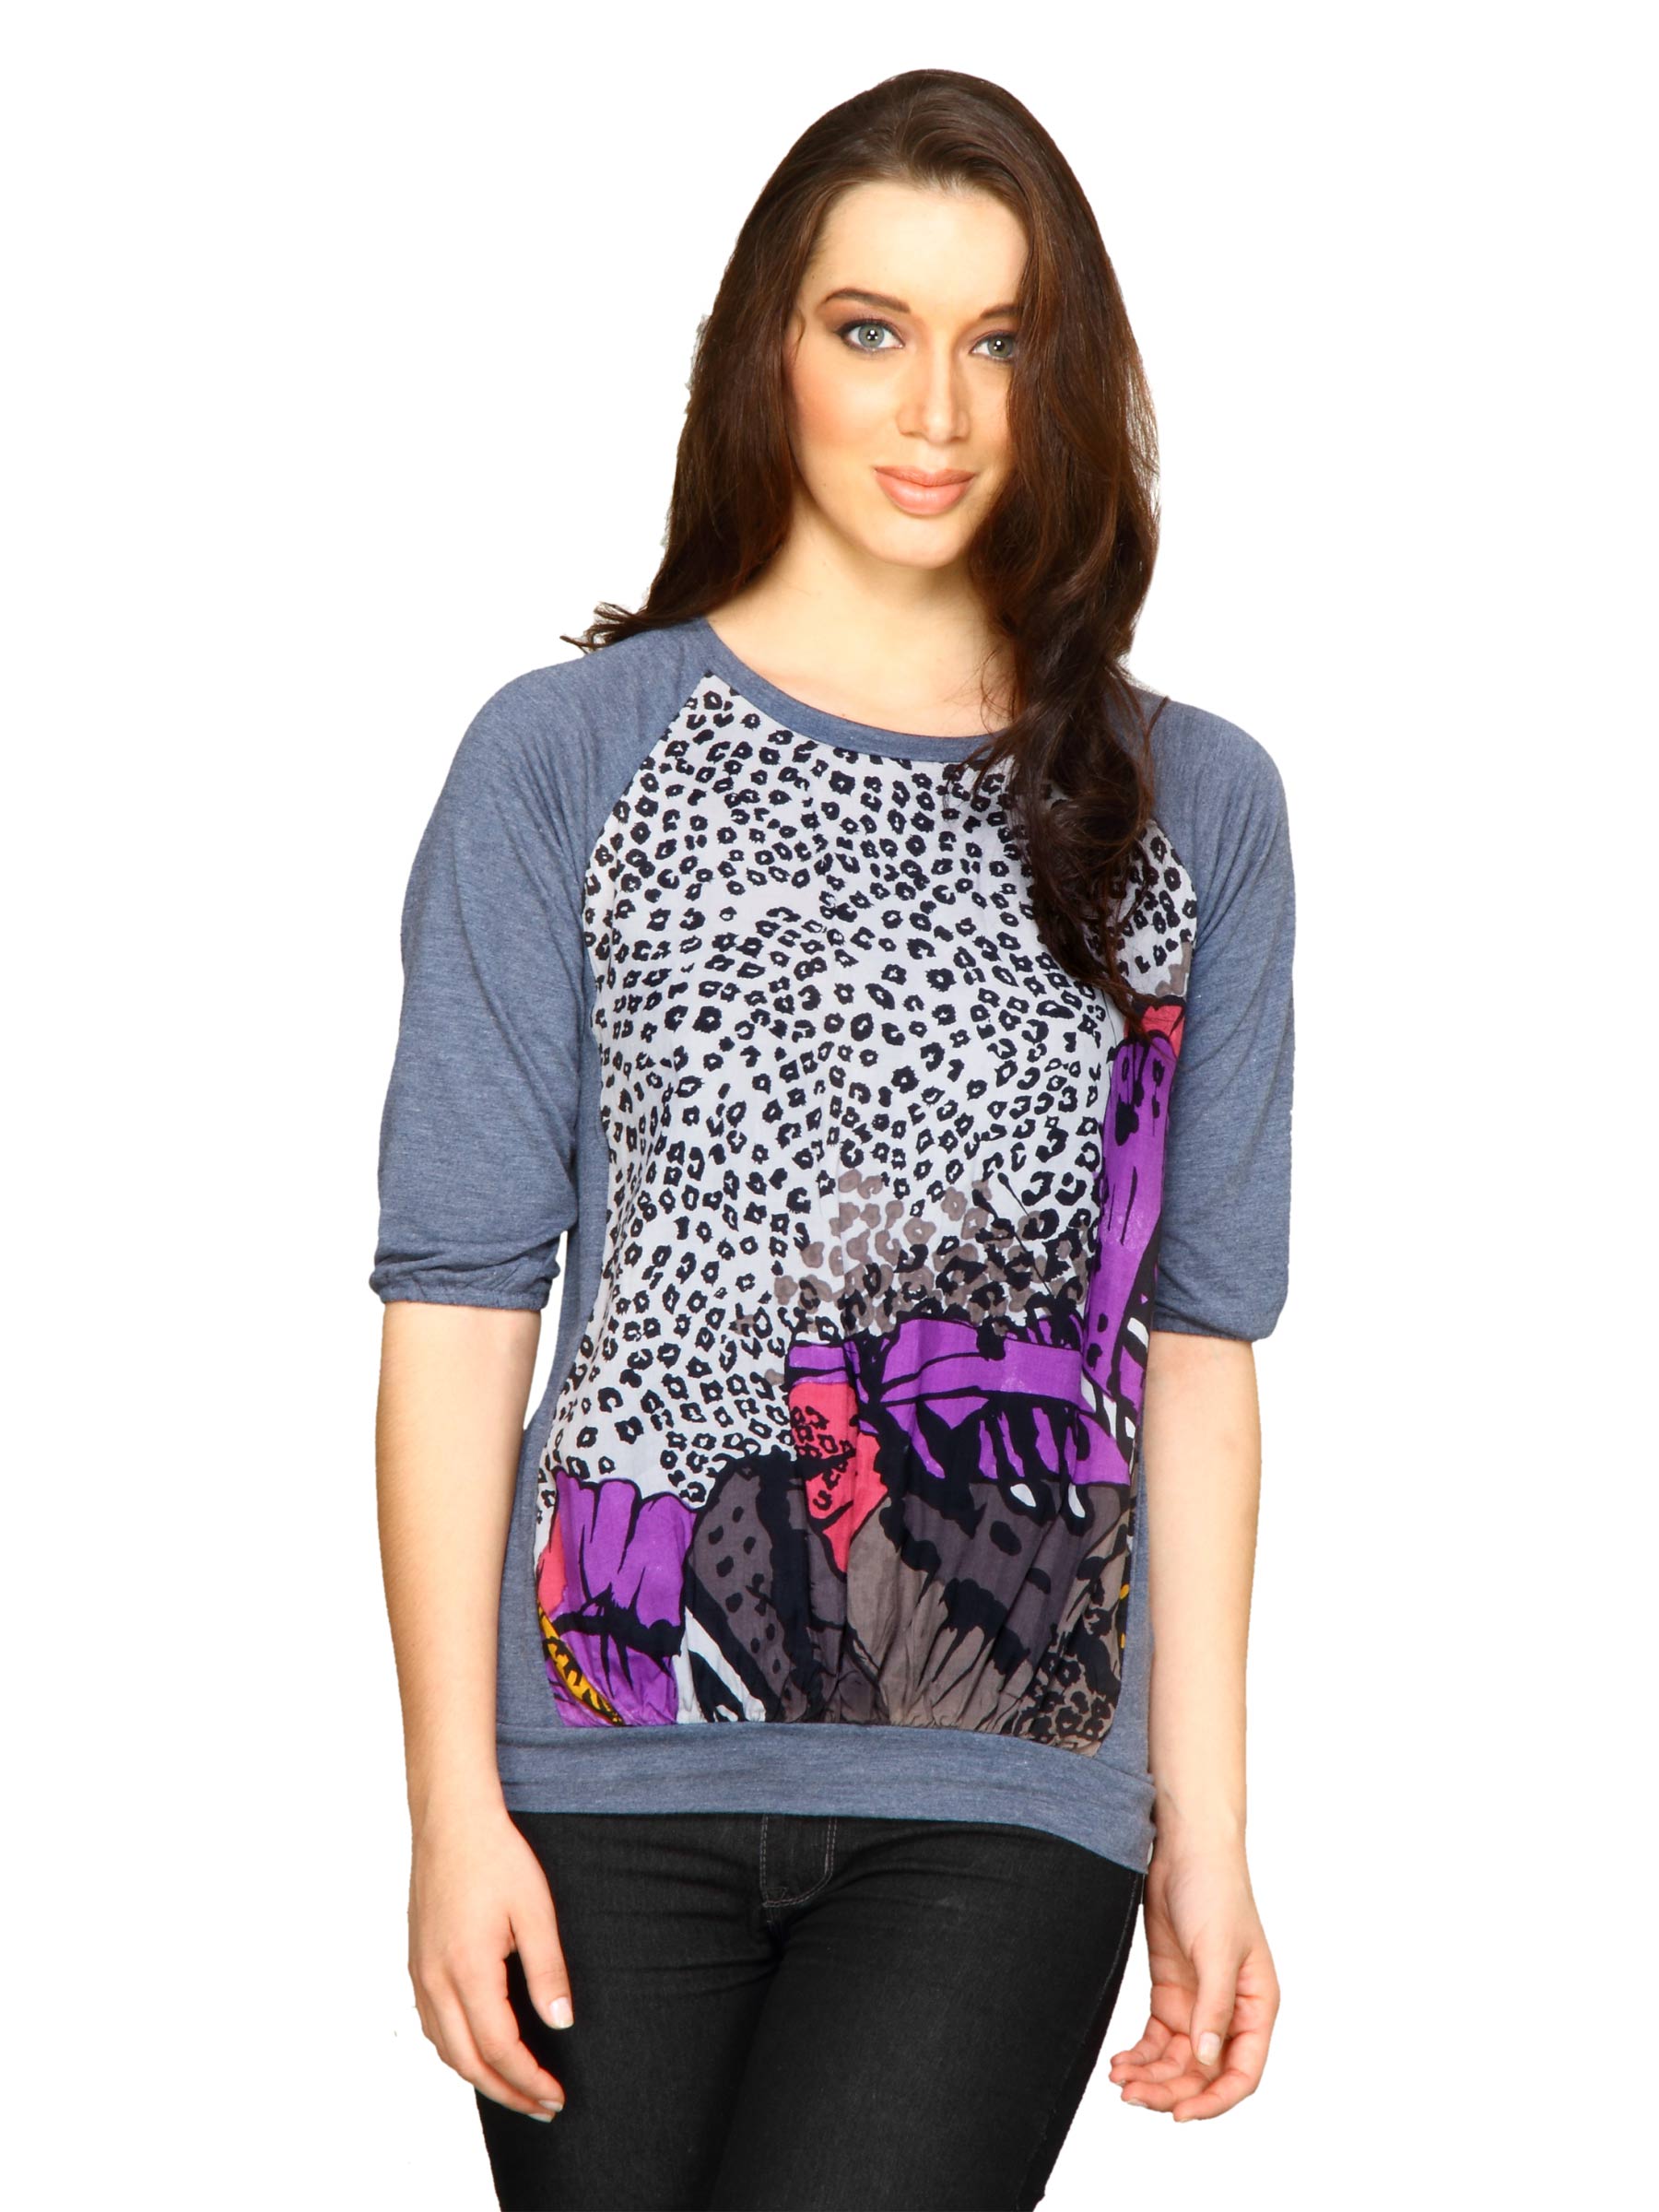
Jealous 21 Women Jealous Palila Purple Top Purple Tops
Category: Apparel / Topwear / Tops
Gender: Women
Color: Navy Blue
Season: Fall 2011
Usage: Casual